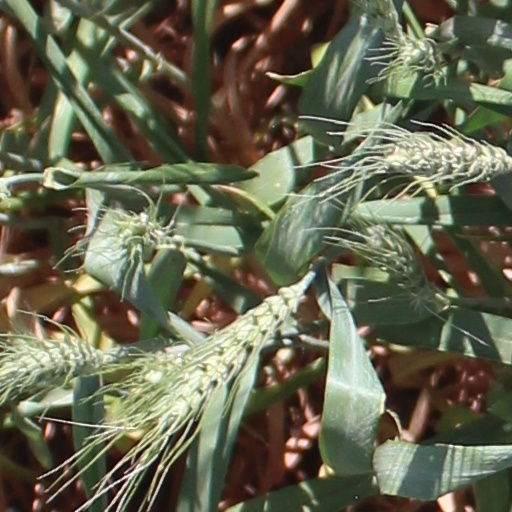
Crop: wheat